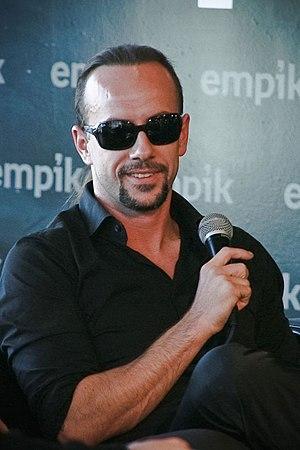
Adam Michał Darski, connu sous le pseudonyme de Nergal, est un musicien polonais, leader du groupe de blackened death metal Behemoth.
The Voice of Poland est une émission de télévision polonaise de télé-crochet musical diffusée sur TVP 2 depuis le 3 septembre 2011.